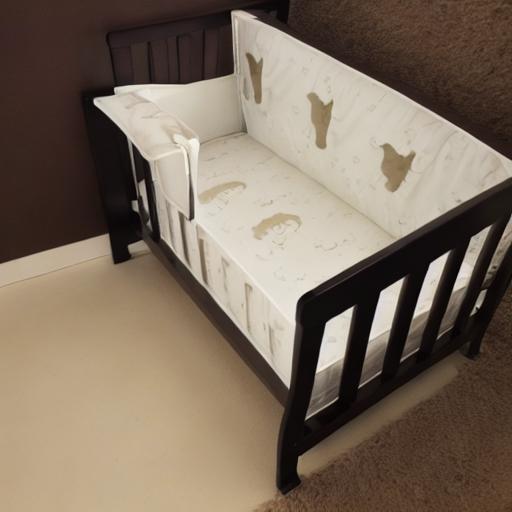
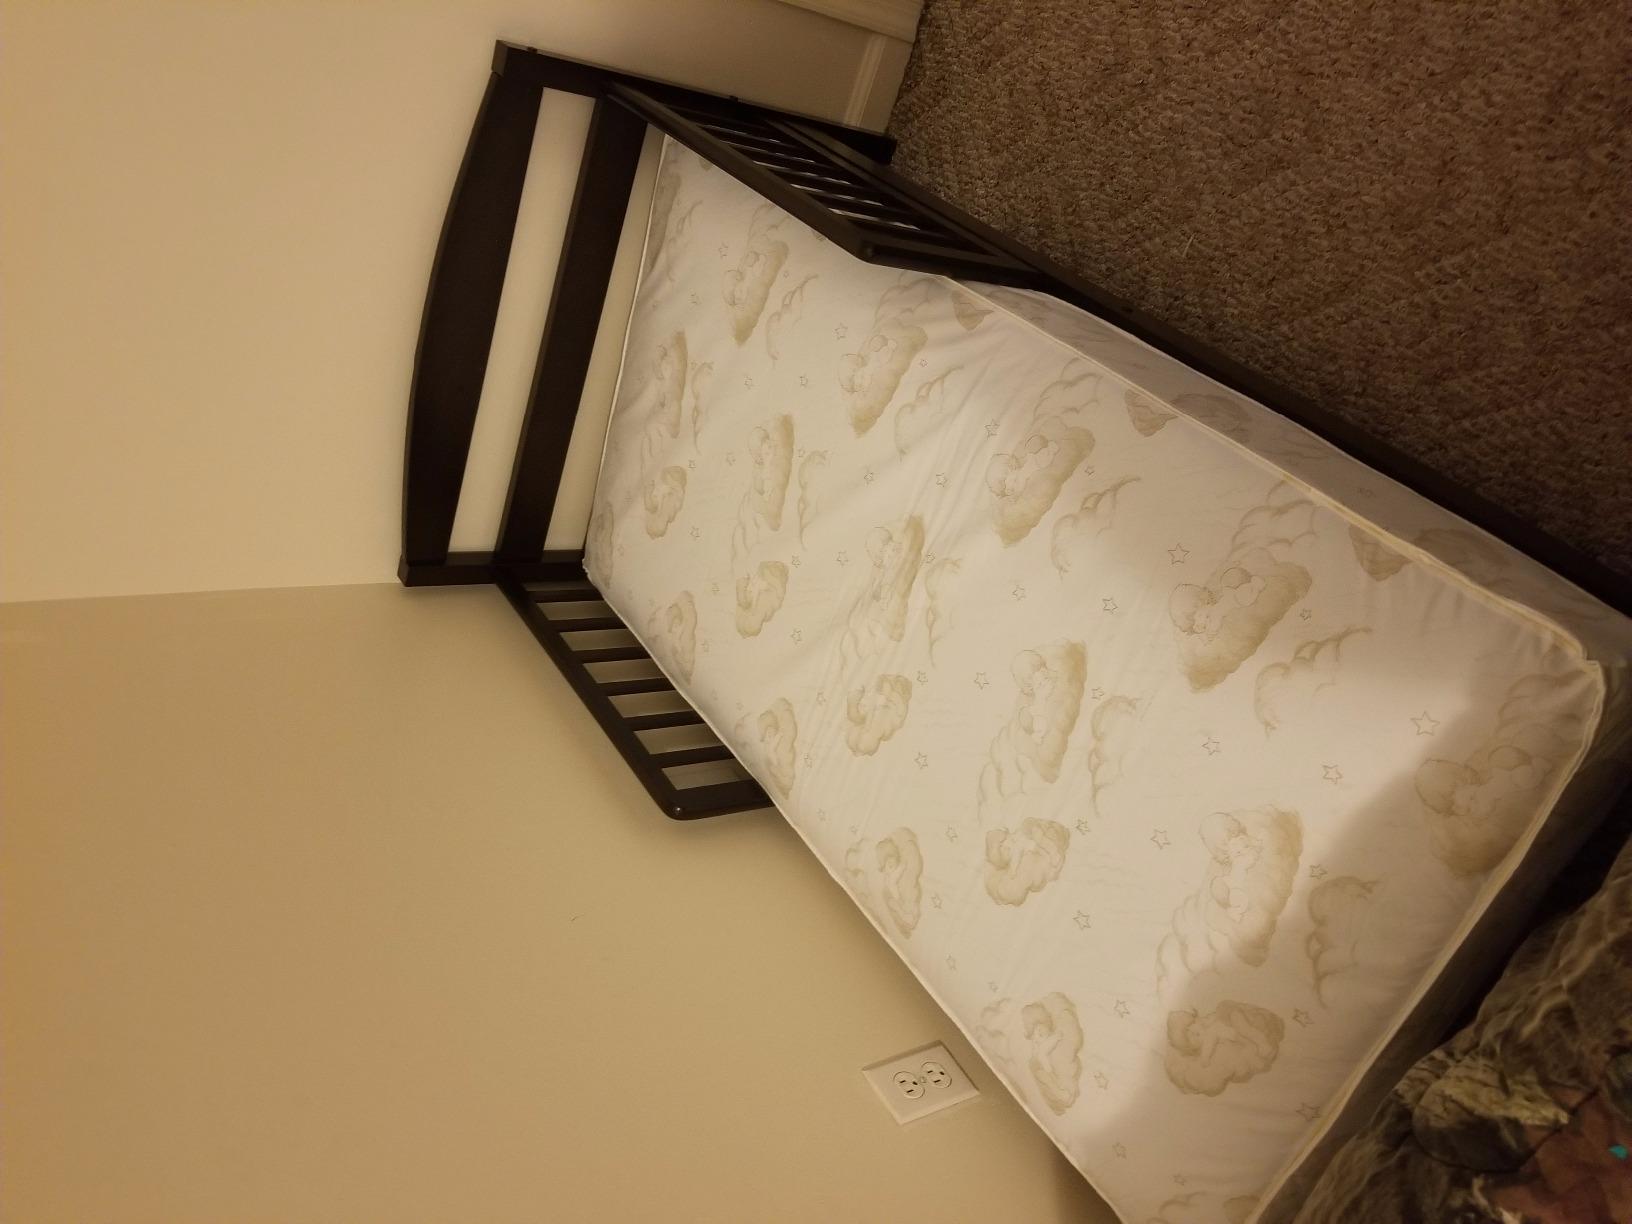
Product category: products_crib
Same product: no